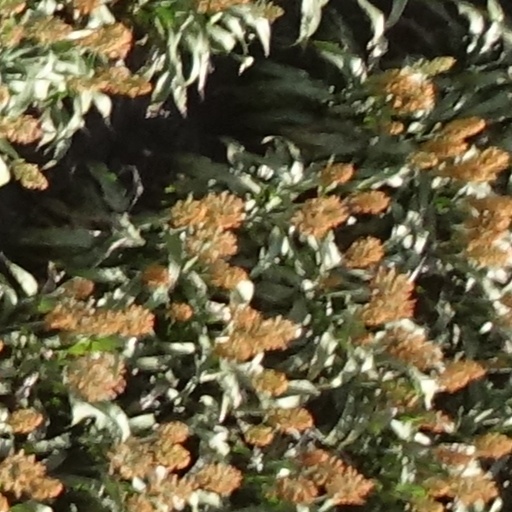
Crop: sorghum